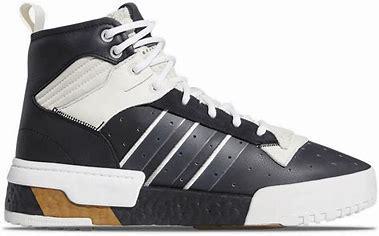
Brand: adidas
Model: originals Adidas Originals Rivalry Rm